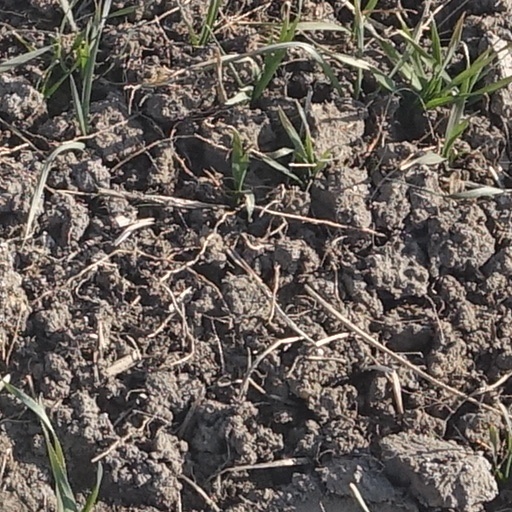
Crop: wheat